Callendar House

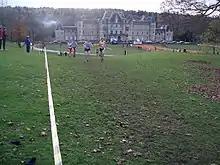
The Antonine Wall passes through the park

In July 2011, Falkirk Community Trust assumed responsibility for the management and operation of Callendar House.